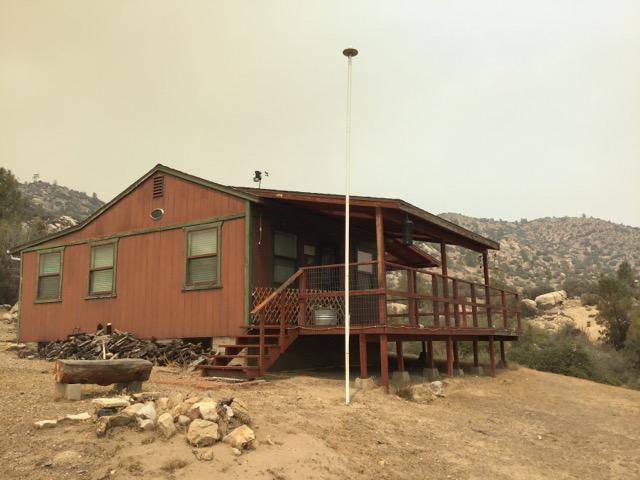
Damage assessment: no_damage